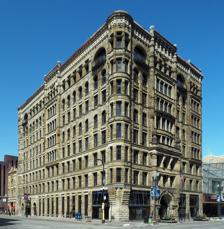
Building: Hennepin Center for the Arts
Country: United States of America
Year built: 1888
Building in Minneapolis, Minnesota Hennepin Center for the Arts The Hennepin Center for the Arts from the south General information Location 528 Hennepin Avenue , Minneapolis , Minnesota Masonic Temple U.S. National Register of Historic Places Show map of Minneapolis–Saint Paul Show map of Minnesota Show map of the United States Coordinates 44°58′45″N 93°16′25″W / 44.97917°N 93.27361°W / 44.97917; -93.27361 Area Less than one acre Built 1888 Architect Long and Kees Architectural style Richardsonian Romanesque NRHP reference No. 75000987 Added to NRHP September 5, 1975 The Hennepin Center for the Arts ( HCA ) is an art center in Minneapolis , Minnesota , United States.  It occupies a building on Hennepin Avenue constructed in 1888 as a Masonic Temple .  The building was designed by Long and Kees in the Richardsonian Romanesque architectural style. In 1978, it was purchased and underwent a renovation to become the HCA. Currently it is owned by Artspace Projects, Inc , and is home to more than 17 performing and visual art companies who reside on the building's eight floors. The eighth floor contains the Illusion Theater , which hosts many shows put on by companies in the building. HCA is now a part of the Cowles Center for Dance and the Performing Arts (formerly the Minnesota Shubert Performing Arts and Education Center). The new performing arts center is a three-building complex that includes the renovated Shubert Theatre building (renamed the Goodale Theater) and a new glass-walled atrium connecting the two historic buildings and serving them both as a common lobby. The Cowles Center hosted a three-day Grand Opening Gala September 9–11, 2011. The building, known as the Masonic Temple was recognized as a historic place and listed on the National Register of Historic Places in 1975. Its inclusion was based on its local architectural significance. The nomination highlighted the craftsmanship and integrity of the design, which was carried out by a notable local architectural firm. Additionally, the building was noted for being one of the few remaining well-preserved examples of Richardsonian Romanesque business buildings in Minneapolis. See also List of former Masonic buildings in the United States National Register of Historic Places listings in Hennepin County, Minnesota References